Interstate 15 in Utah

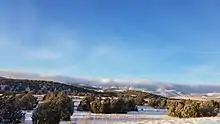
View to the west from I-15 near Cedar City, Utah

After leaving St. George, I-15 continues northeast and passes through the northern part of the city of Washington. An auxiliary lane is added between St. George Boulevard and Green Springs Road with additional interchanges at Washington Parkway and State Street (SR-9). Northeast of Washington, I-15 passes through the northwestern side of the town of Leeds, with one-way interchanges on the southwest and northeast ends of town. After passing through the northwestern part of Toquerville, and an interchange with SR-17 (at Anderson Junction), I-15 resumes a more north-northeastern course as it ascends about higher on the Colorado Plateau. Along the way, it passes through the areas of Browse and Pintura, with interchanges at both, as well as two more ranch exits further northeast. After its ascent, it passes by the east of side of Ash Creek Reservoir and then by the northwest corner of Zion National Park, with an interchange providing access to the Kolob Canyon area of the park. Next is an interchange that provides access to New Harmony (several miles west) and Kanarraville (several miles to the northeast). This interchange is also at the border of Washington County and Iron County.